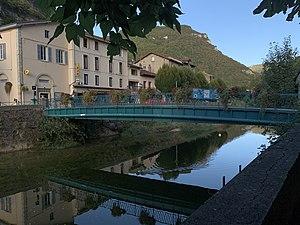
L'Albarine à Saint-Rambert-en-Bugey (septembre 2019).